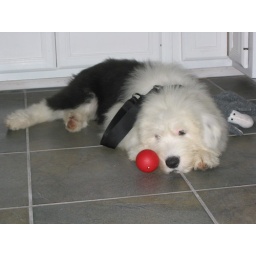
Sophie laying in the kitchen at 60 Rutledge Ave. with her red ball shortly after we first moved in.